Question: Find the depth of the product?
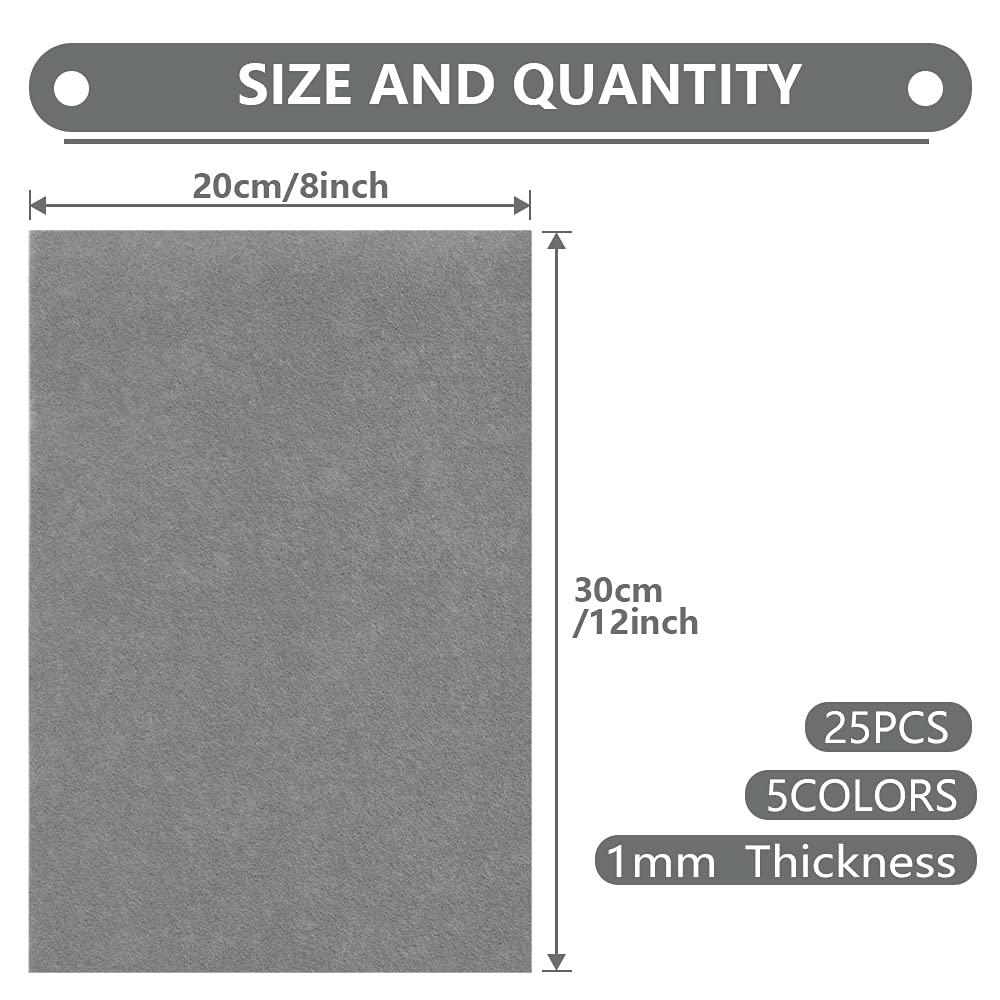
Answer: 30.0 centimetre